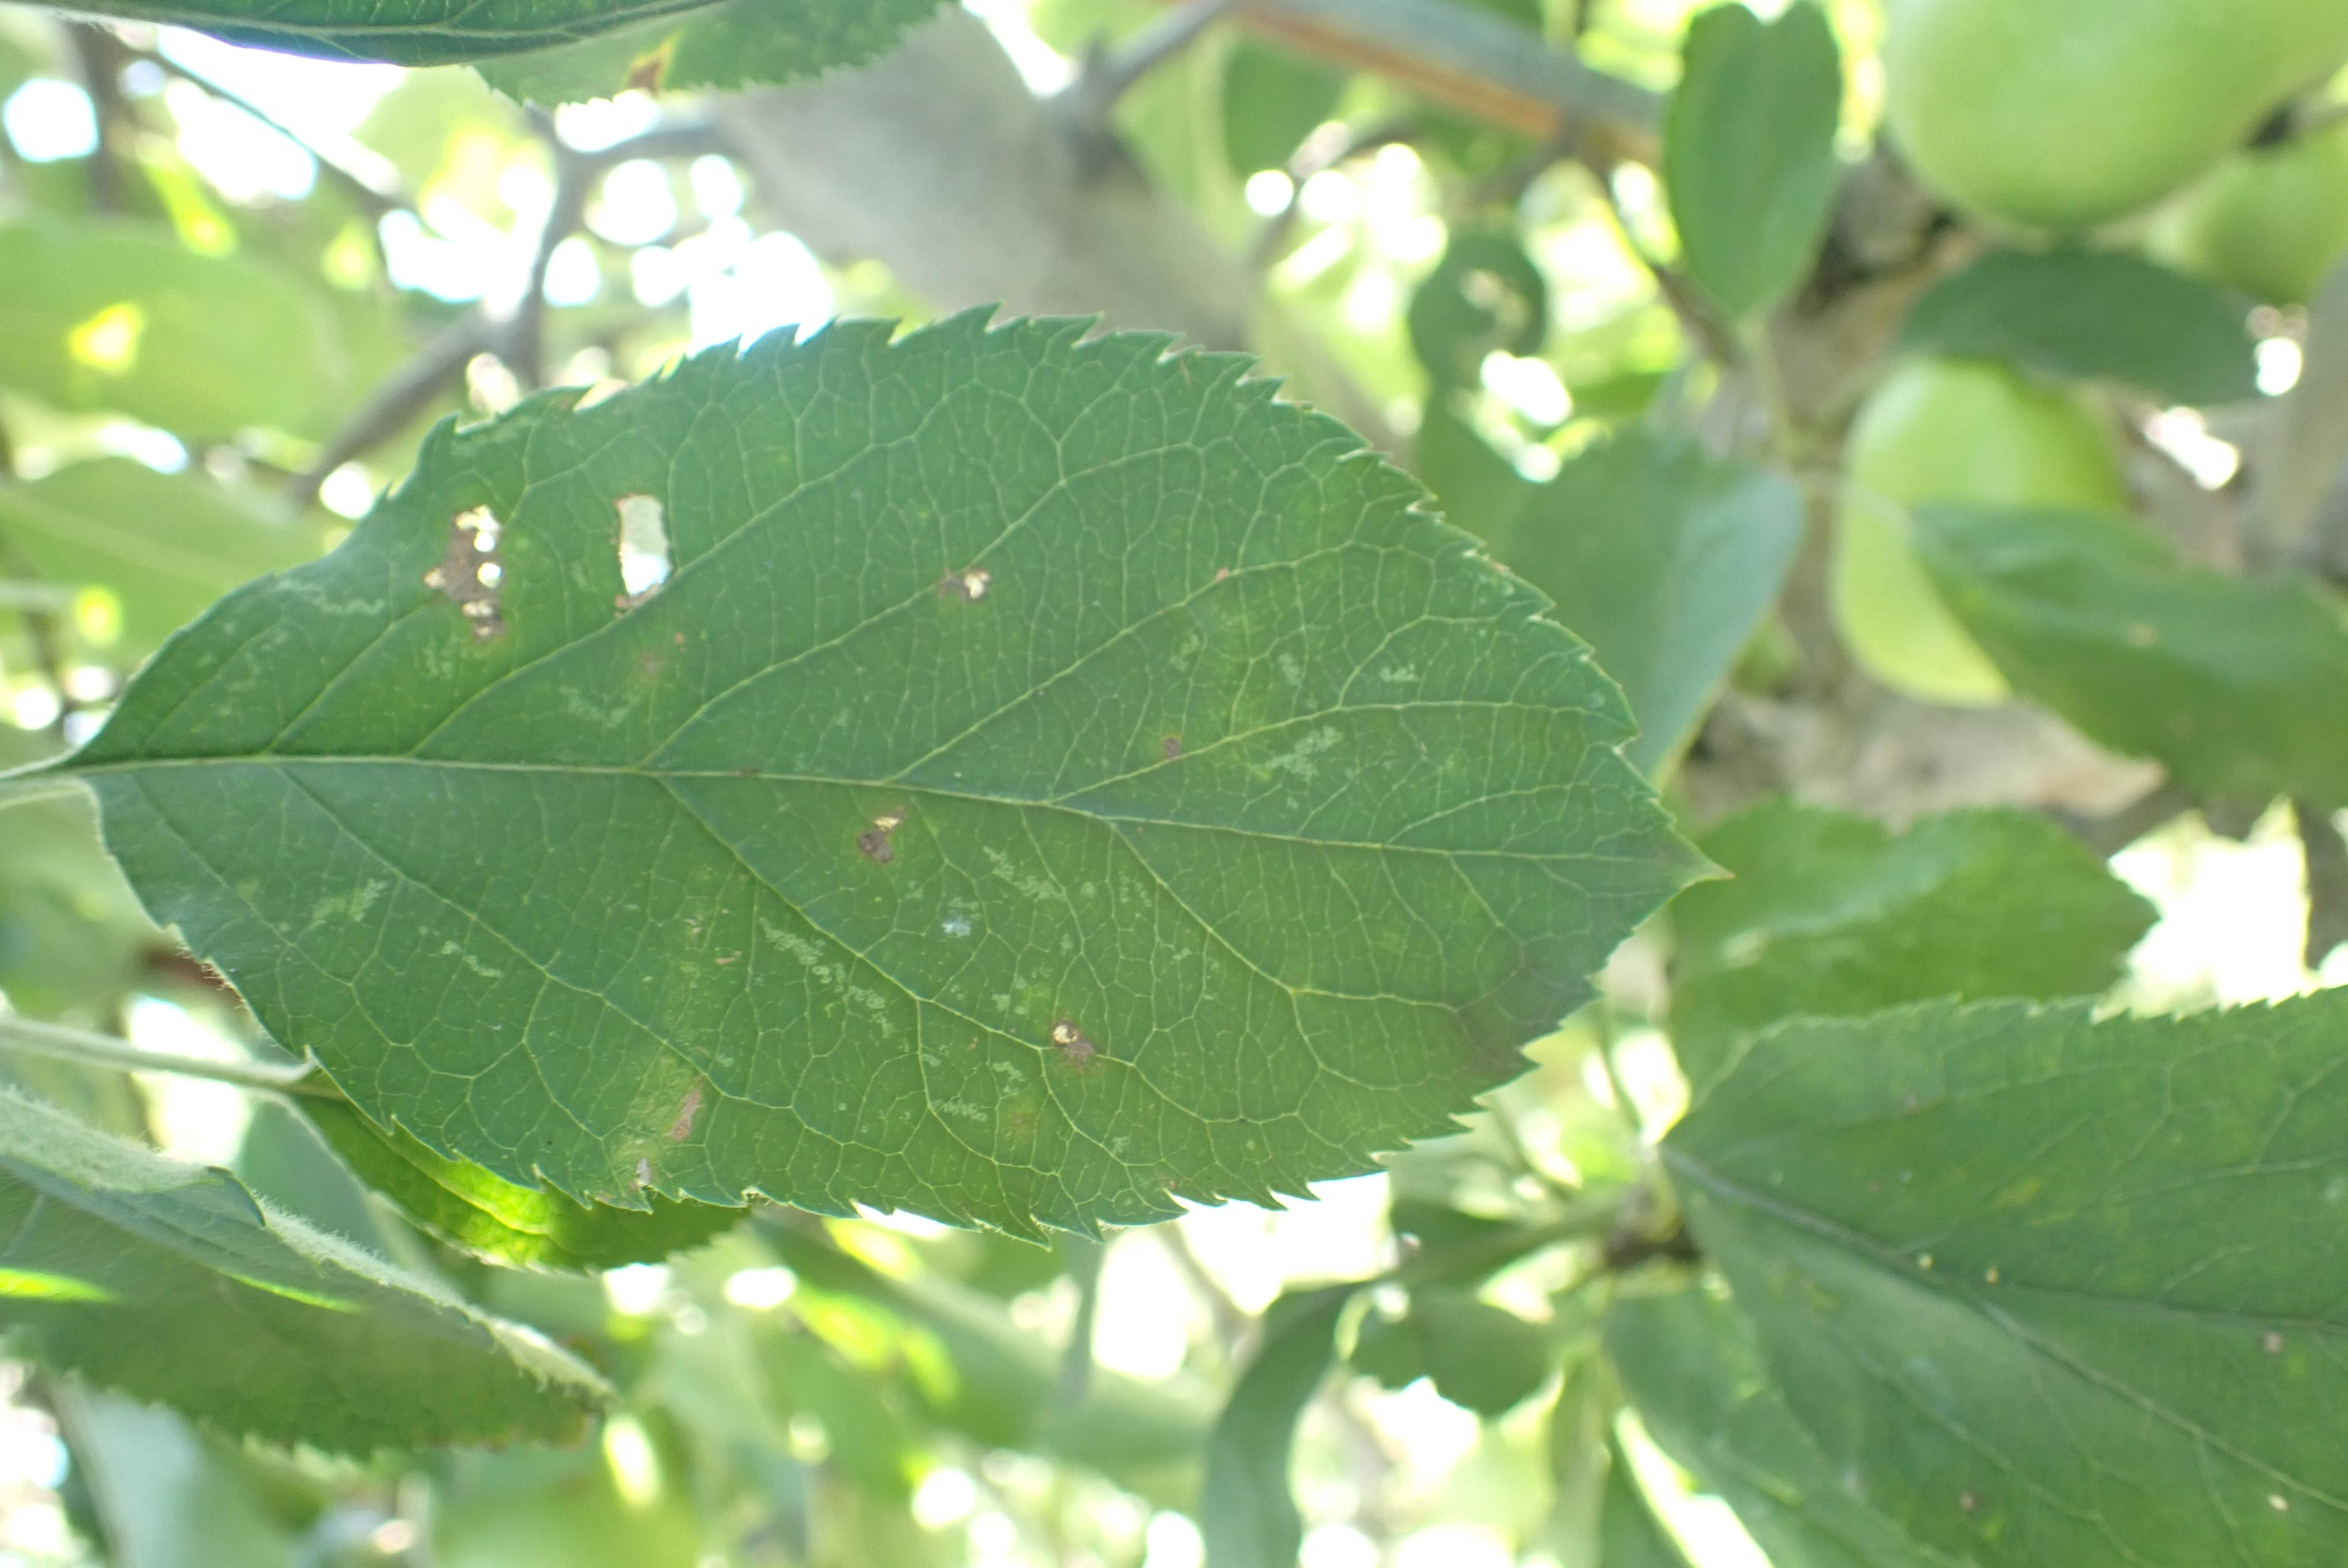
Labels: complex